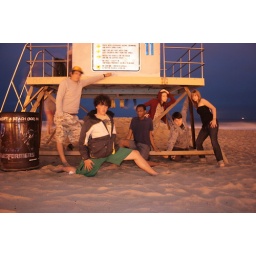
friends posing on lifeguard tower in huntington beach